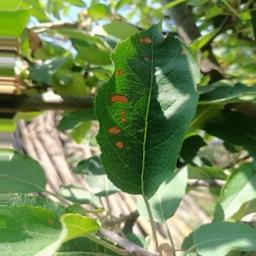
Label: Alternaria